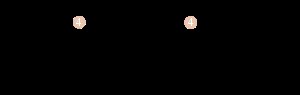
6. etape af Tour de France 2007 / Sprint og bjergpasseringer / 2. sprint (Cormatin)
Grafik for 6. etape
Sjette etape af Tour de France 2007 blev kørt fredag d. 13. juli og gik fra Semur-en-Auxois til Bourg-en-Bresse.